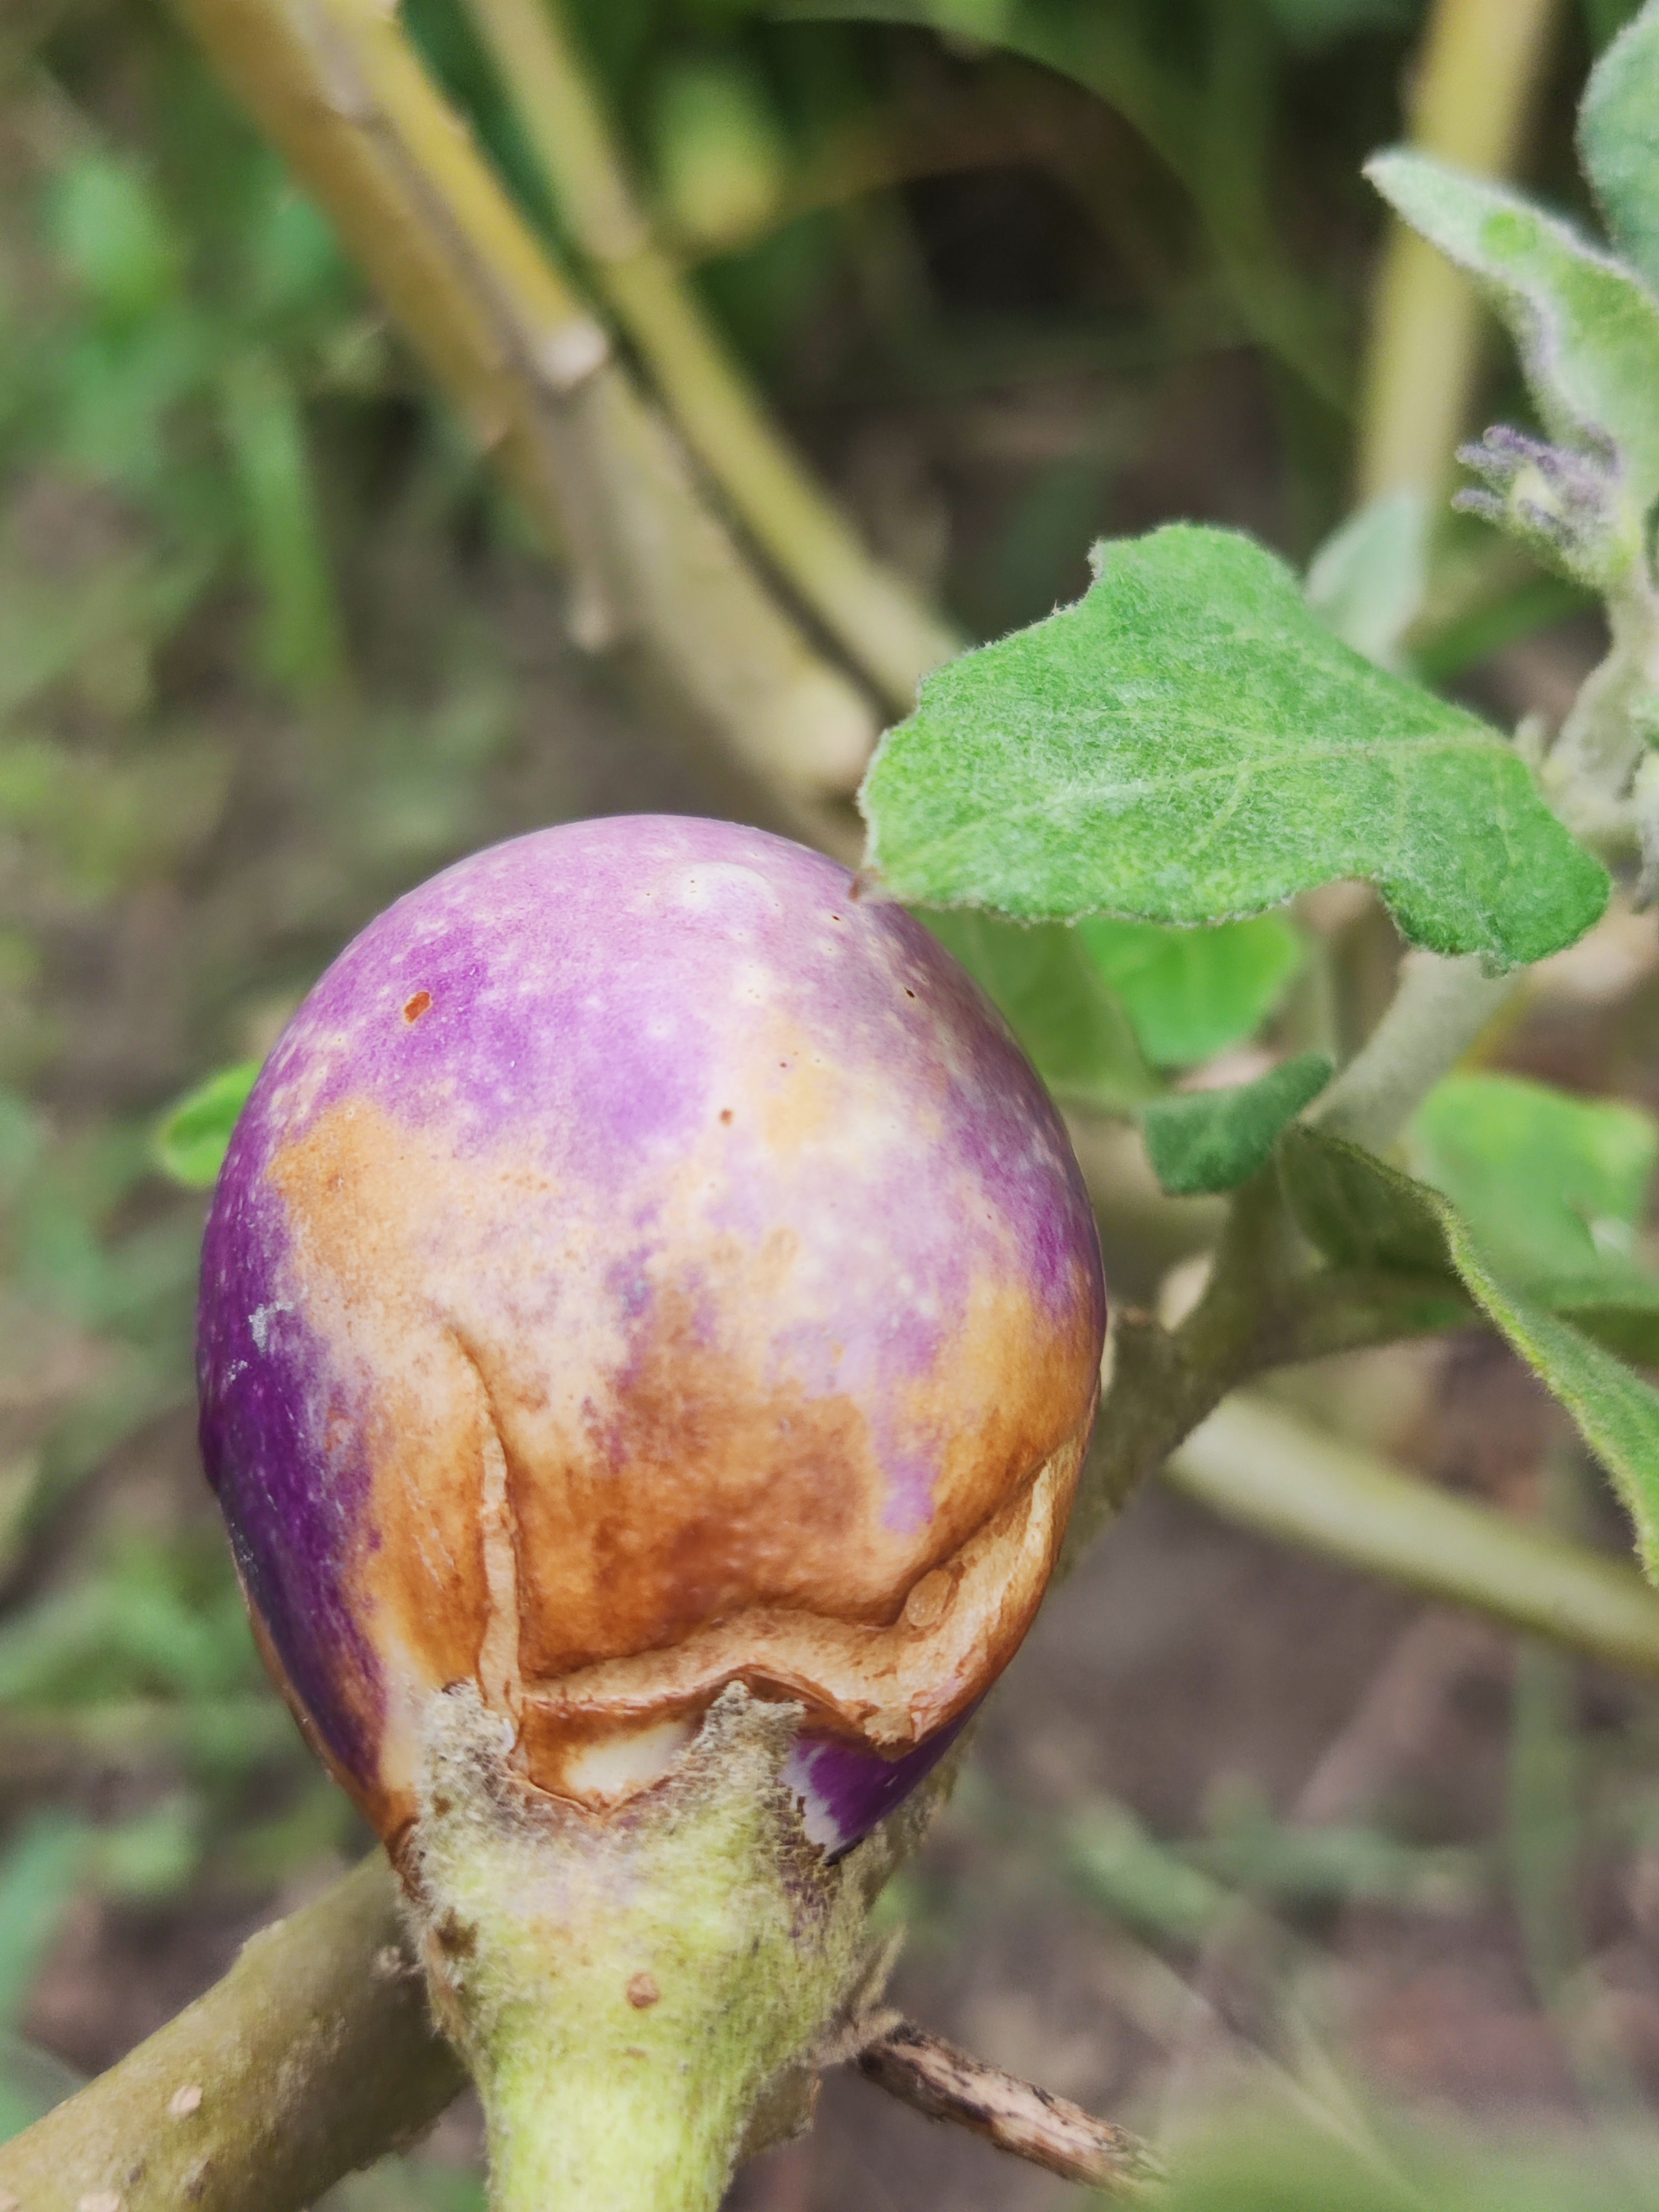
Label: Brinjal Fruit Creaking